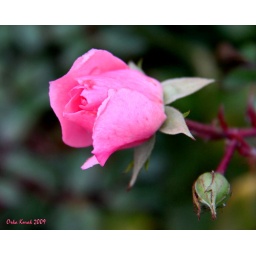
A pink rose and bud after a rainy day. Best viewed in large.